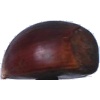
Label: Chestnut 1